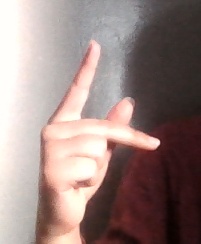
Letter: dha